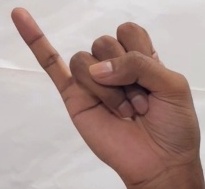
ASL sign: J